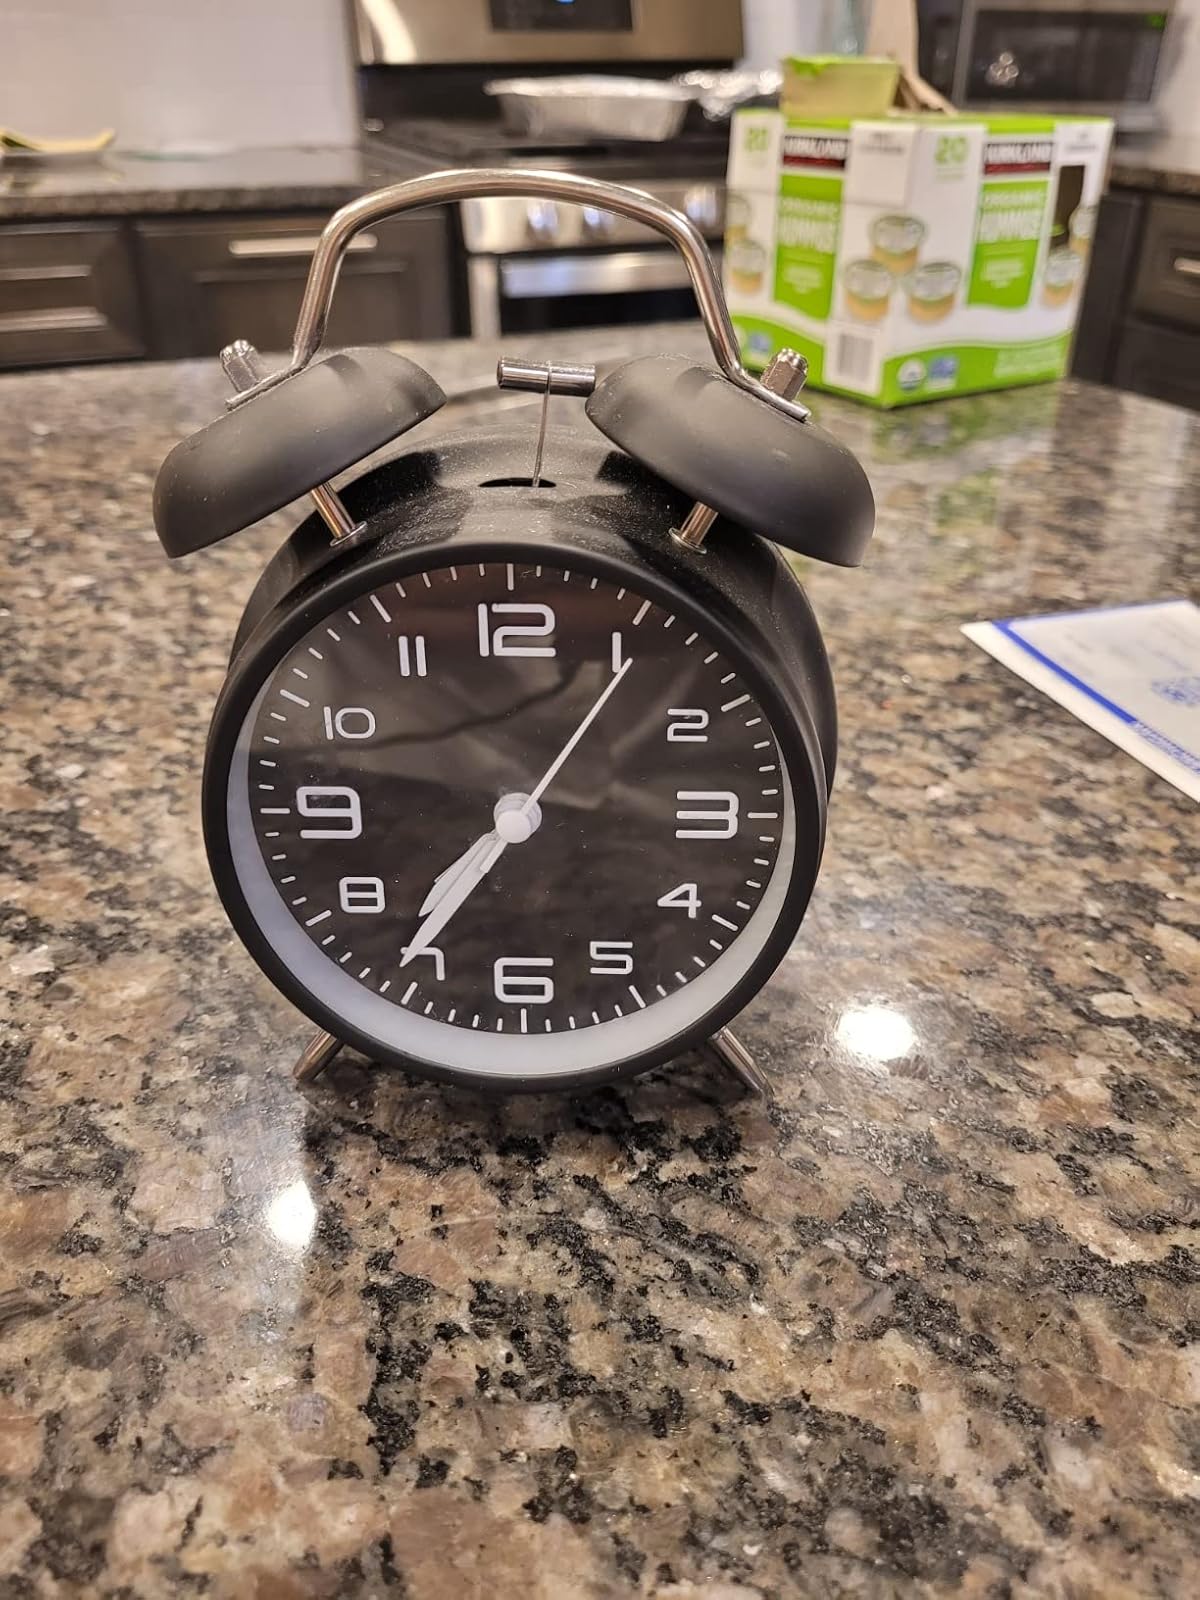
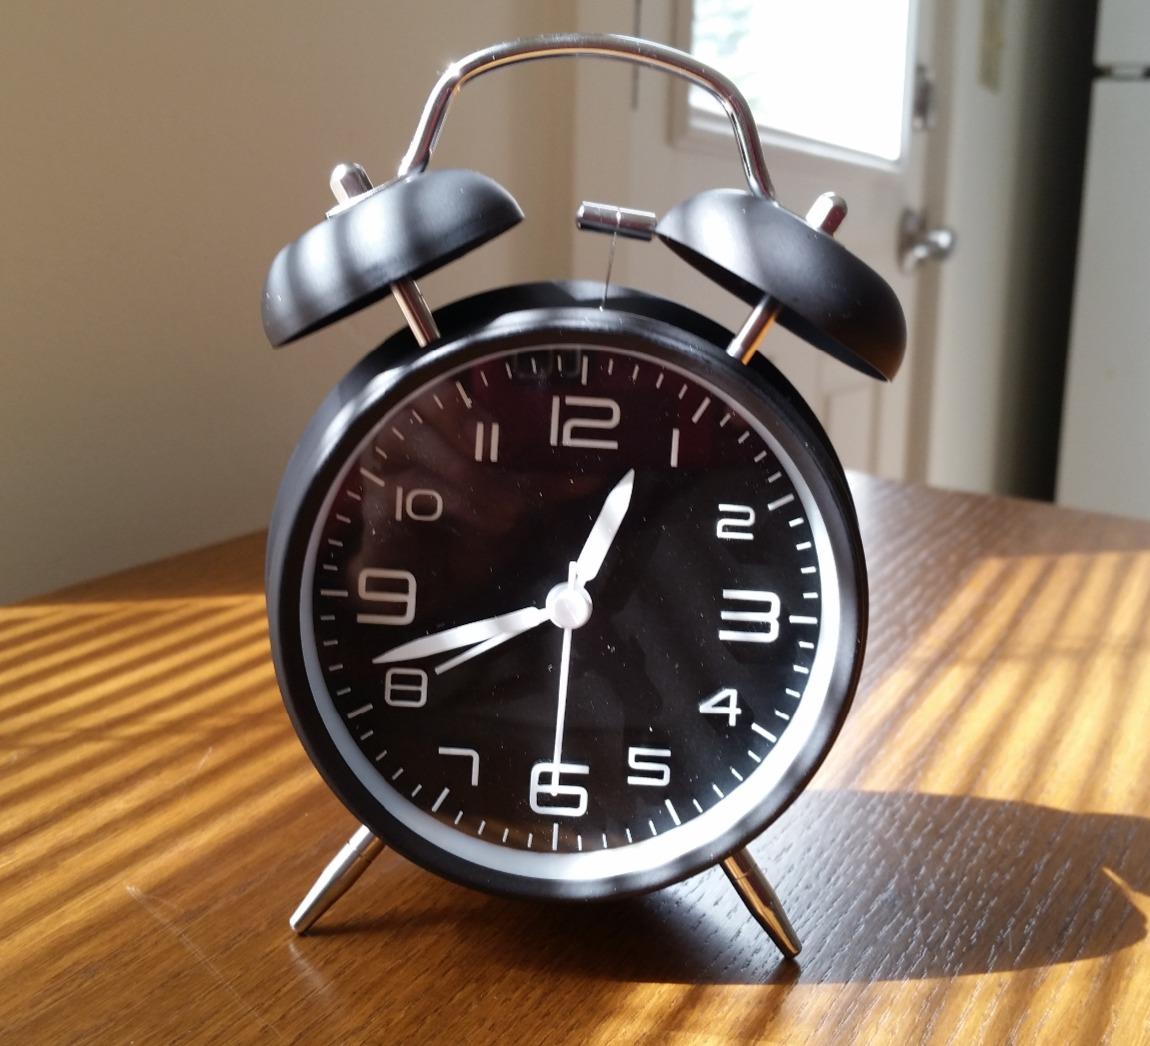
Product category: clock
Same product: yes